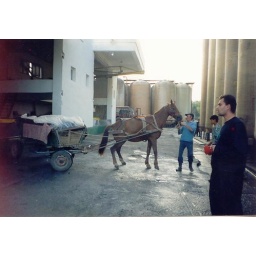
Loading fruit by horse